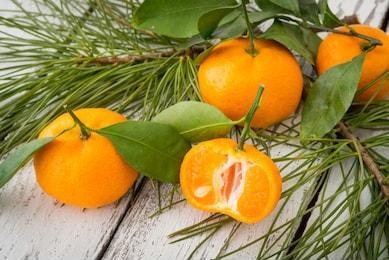
Label: mandarine